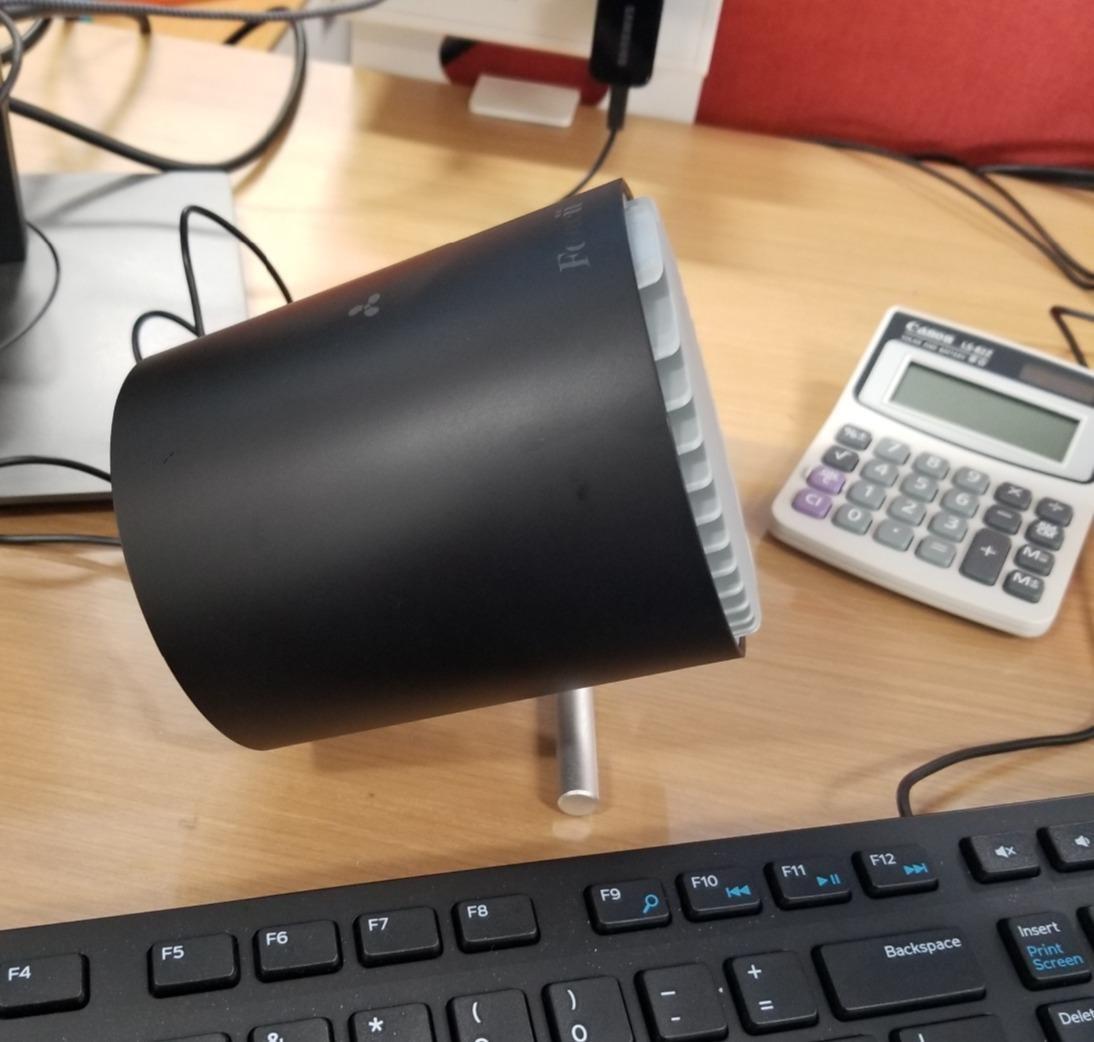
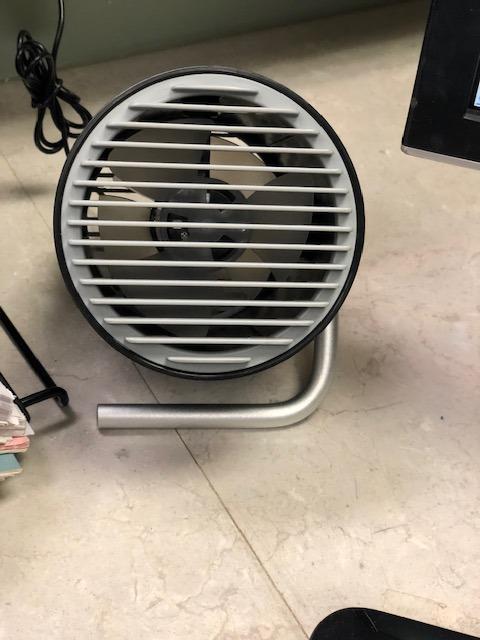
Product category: fan
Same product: yes